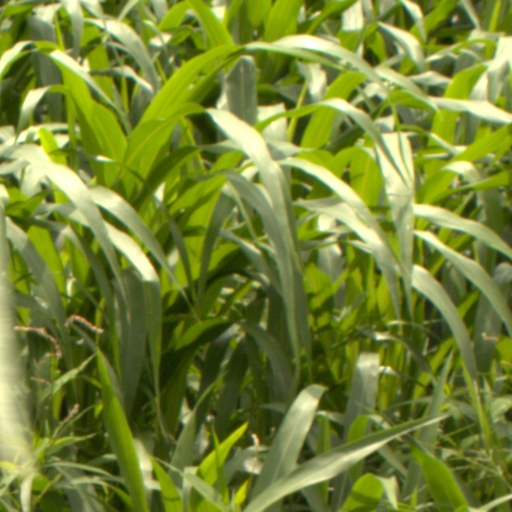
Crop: sorghum